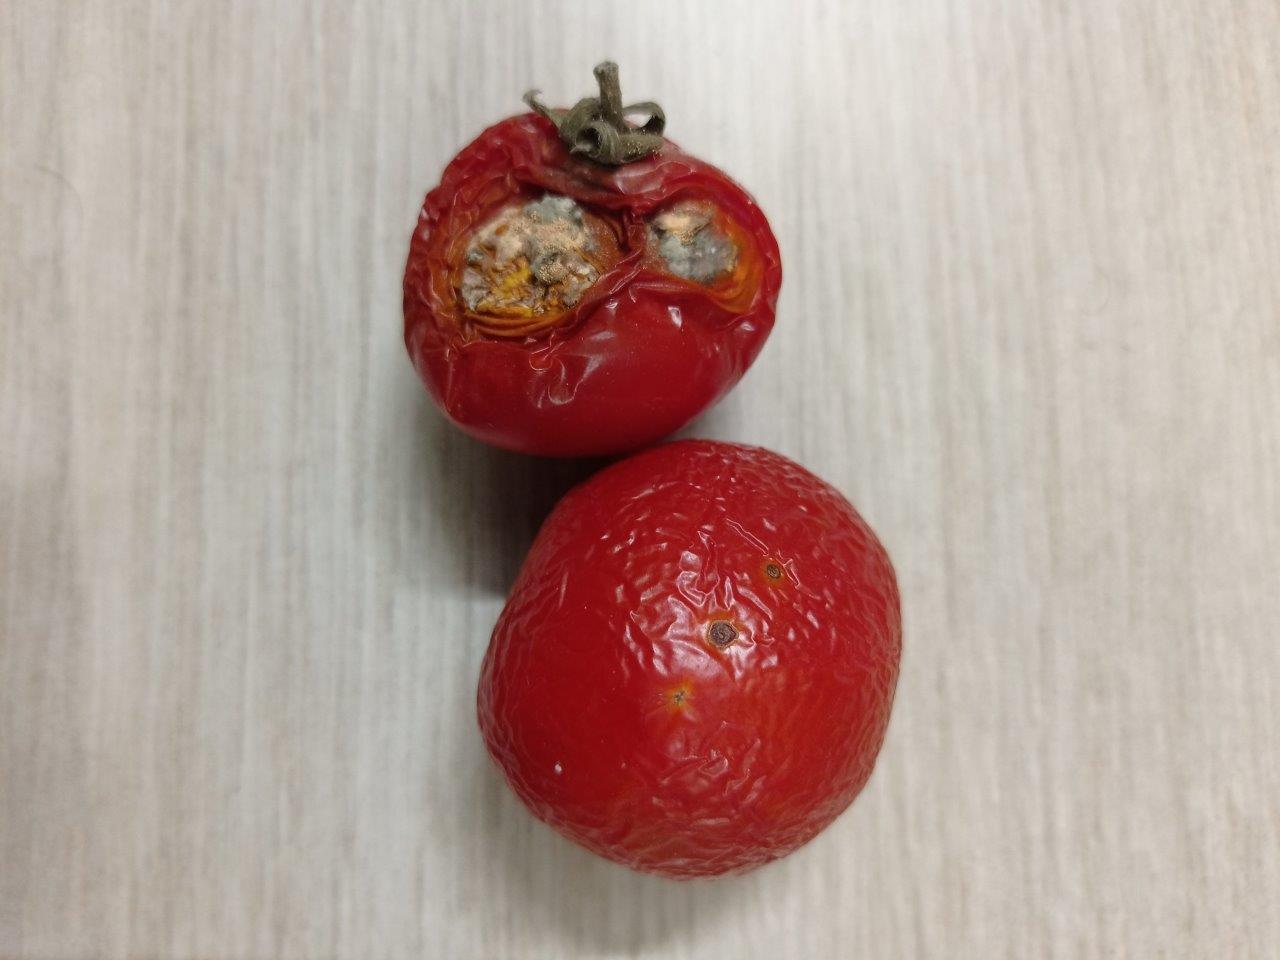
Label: Rotten